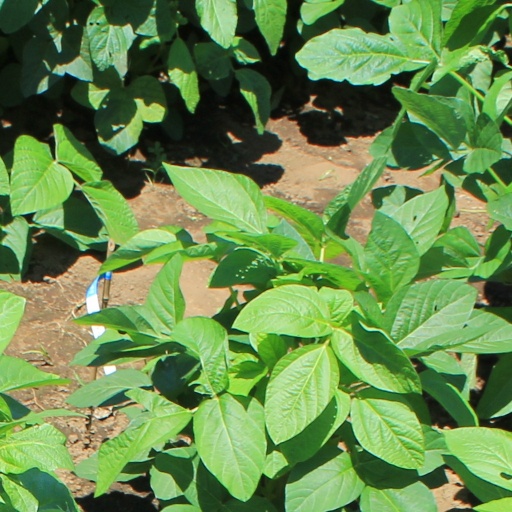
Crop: soybean